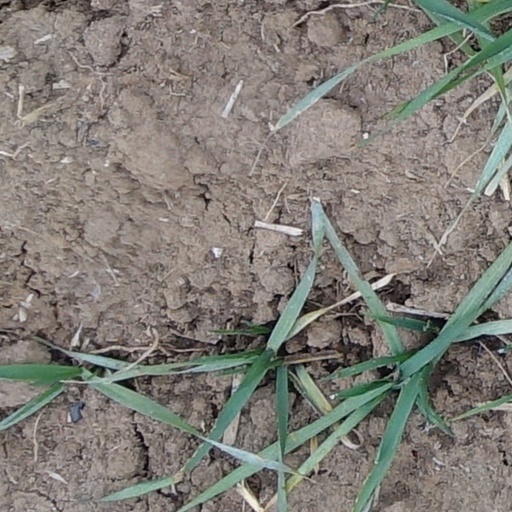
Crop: wheat